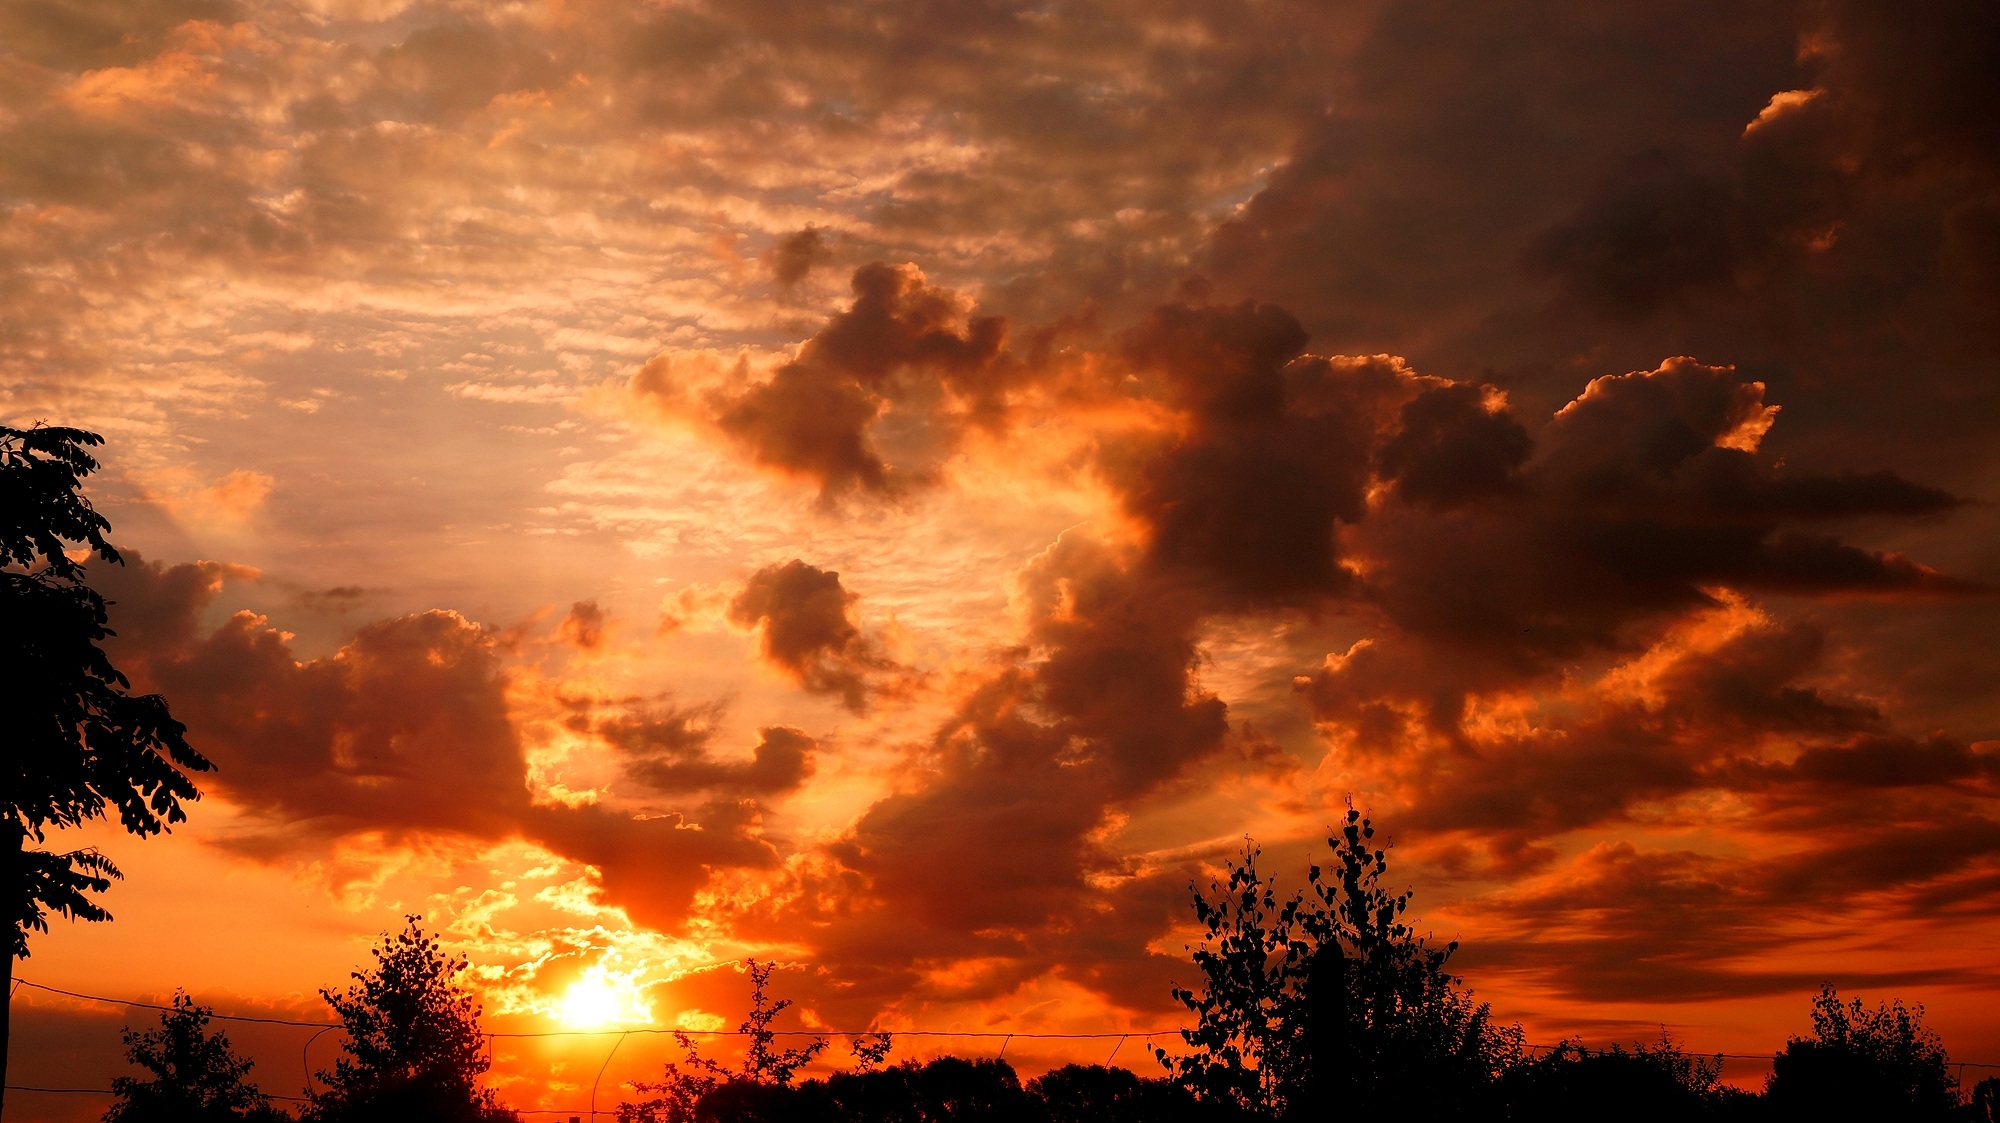
landscape, tree, nature, horizon, cloud, sky, sun, sunrise, sunset, sunlight, morning, view, dawn, atmosphere, dusk, daytime, evening, red, cumulus, clouds, afterglow, phenomenon, dark clouds, meteorological phenomenon, atmosphere of earth, computer wallpaper, red sky at morning